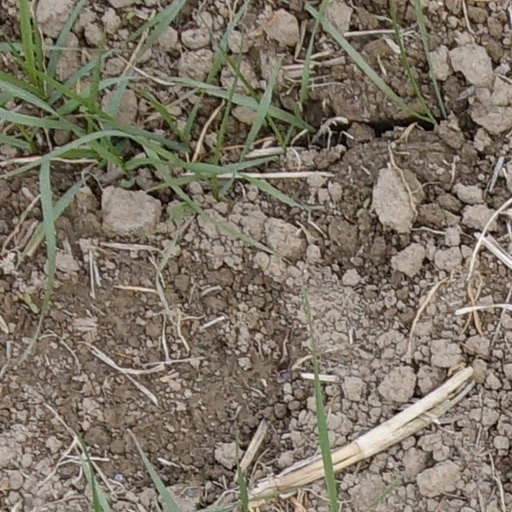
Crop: wheat